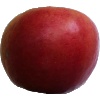
Label: apple_crimson_snow